Kew Palace

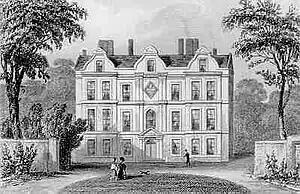
The Dutch House in 1835, showing Queen Charlotte's funeral hatchment hanging from its façade; this is now on show in the building.

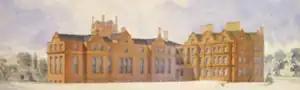
Proposals for an extension to Kew Palace by Jeffry Wyatville for William IV, 1829

The king stopped off at the Dutch House in August 1805 to meet with his daughter-in-law Caroline and his granddaughter Charlotte. His family moved back into the Dutch House in October that year until renovation work at the princesses' rooms in Windsor was complete. George made a final visit to Kew in 1806 to view works on the Castellated Palace and never returned, though the Dutch House was refitted in 1809 for his youngest daughter Princess Amelia, who had expressed a wish to move into it to convalesce from her tuberculosis. However, her parents vetoed this and she remained at Windsor, where her death in 1810 probably triggered the king's final bout of 'madness'.